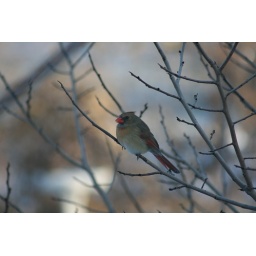
A female cardinal perches in a nearby tree while waiting a turn at the feeder.